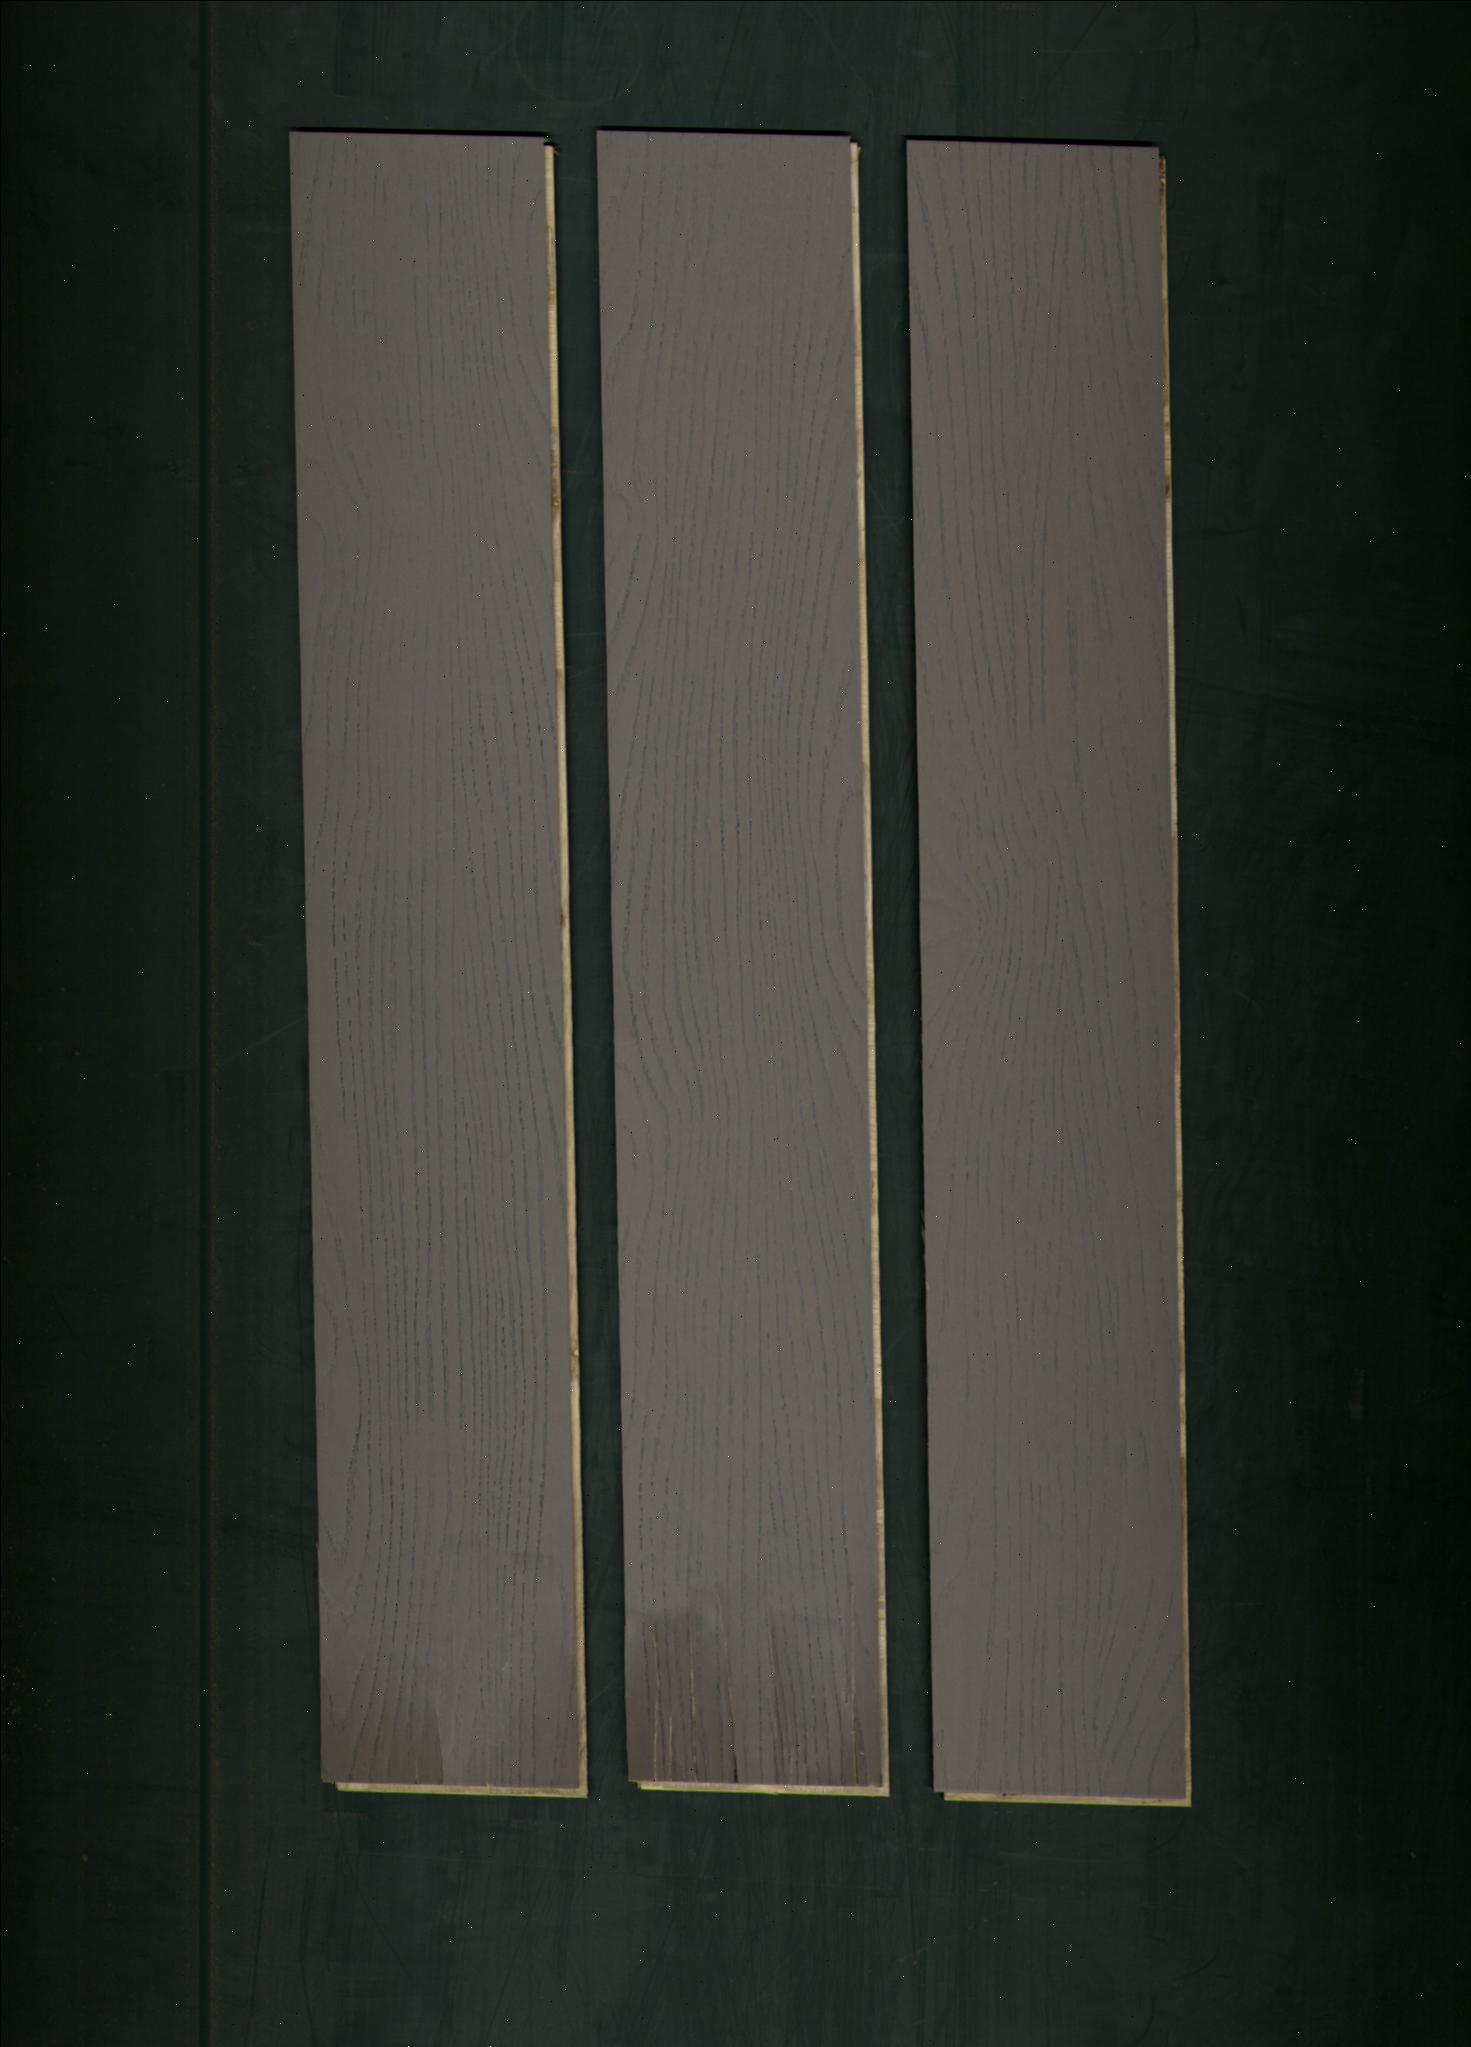
Label: mixers